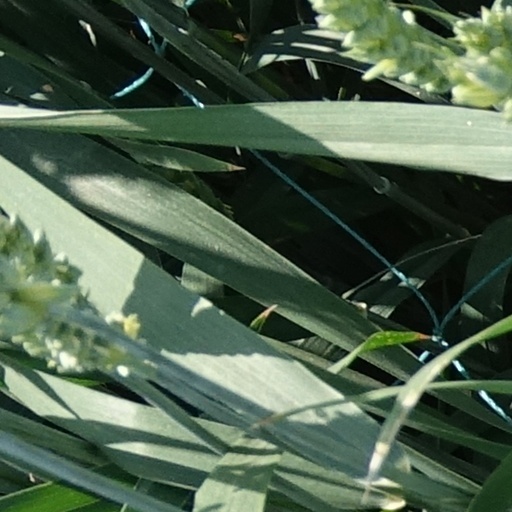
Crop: wheat